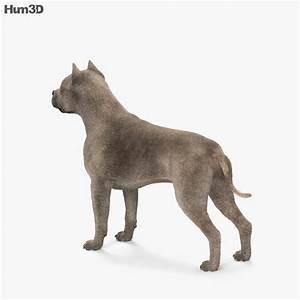
dog